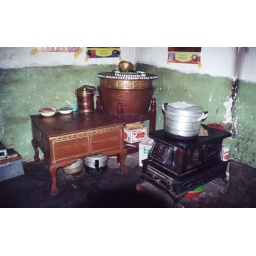
The kitchen of a middle class home in Lhasa.